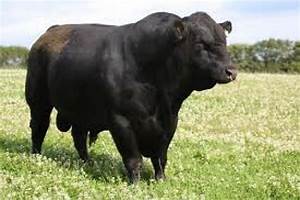
Label: cow